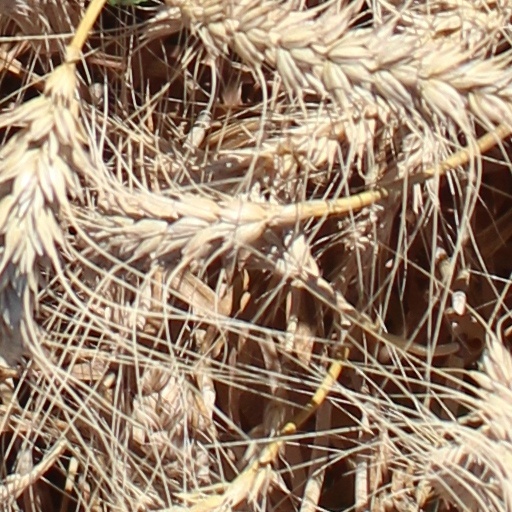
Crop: wheat